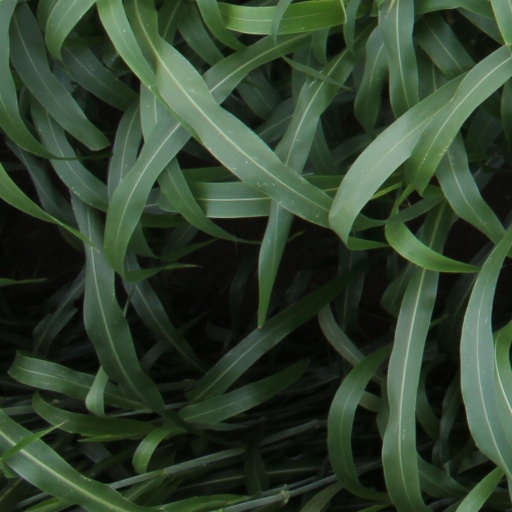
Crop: sorghum